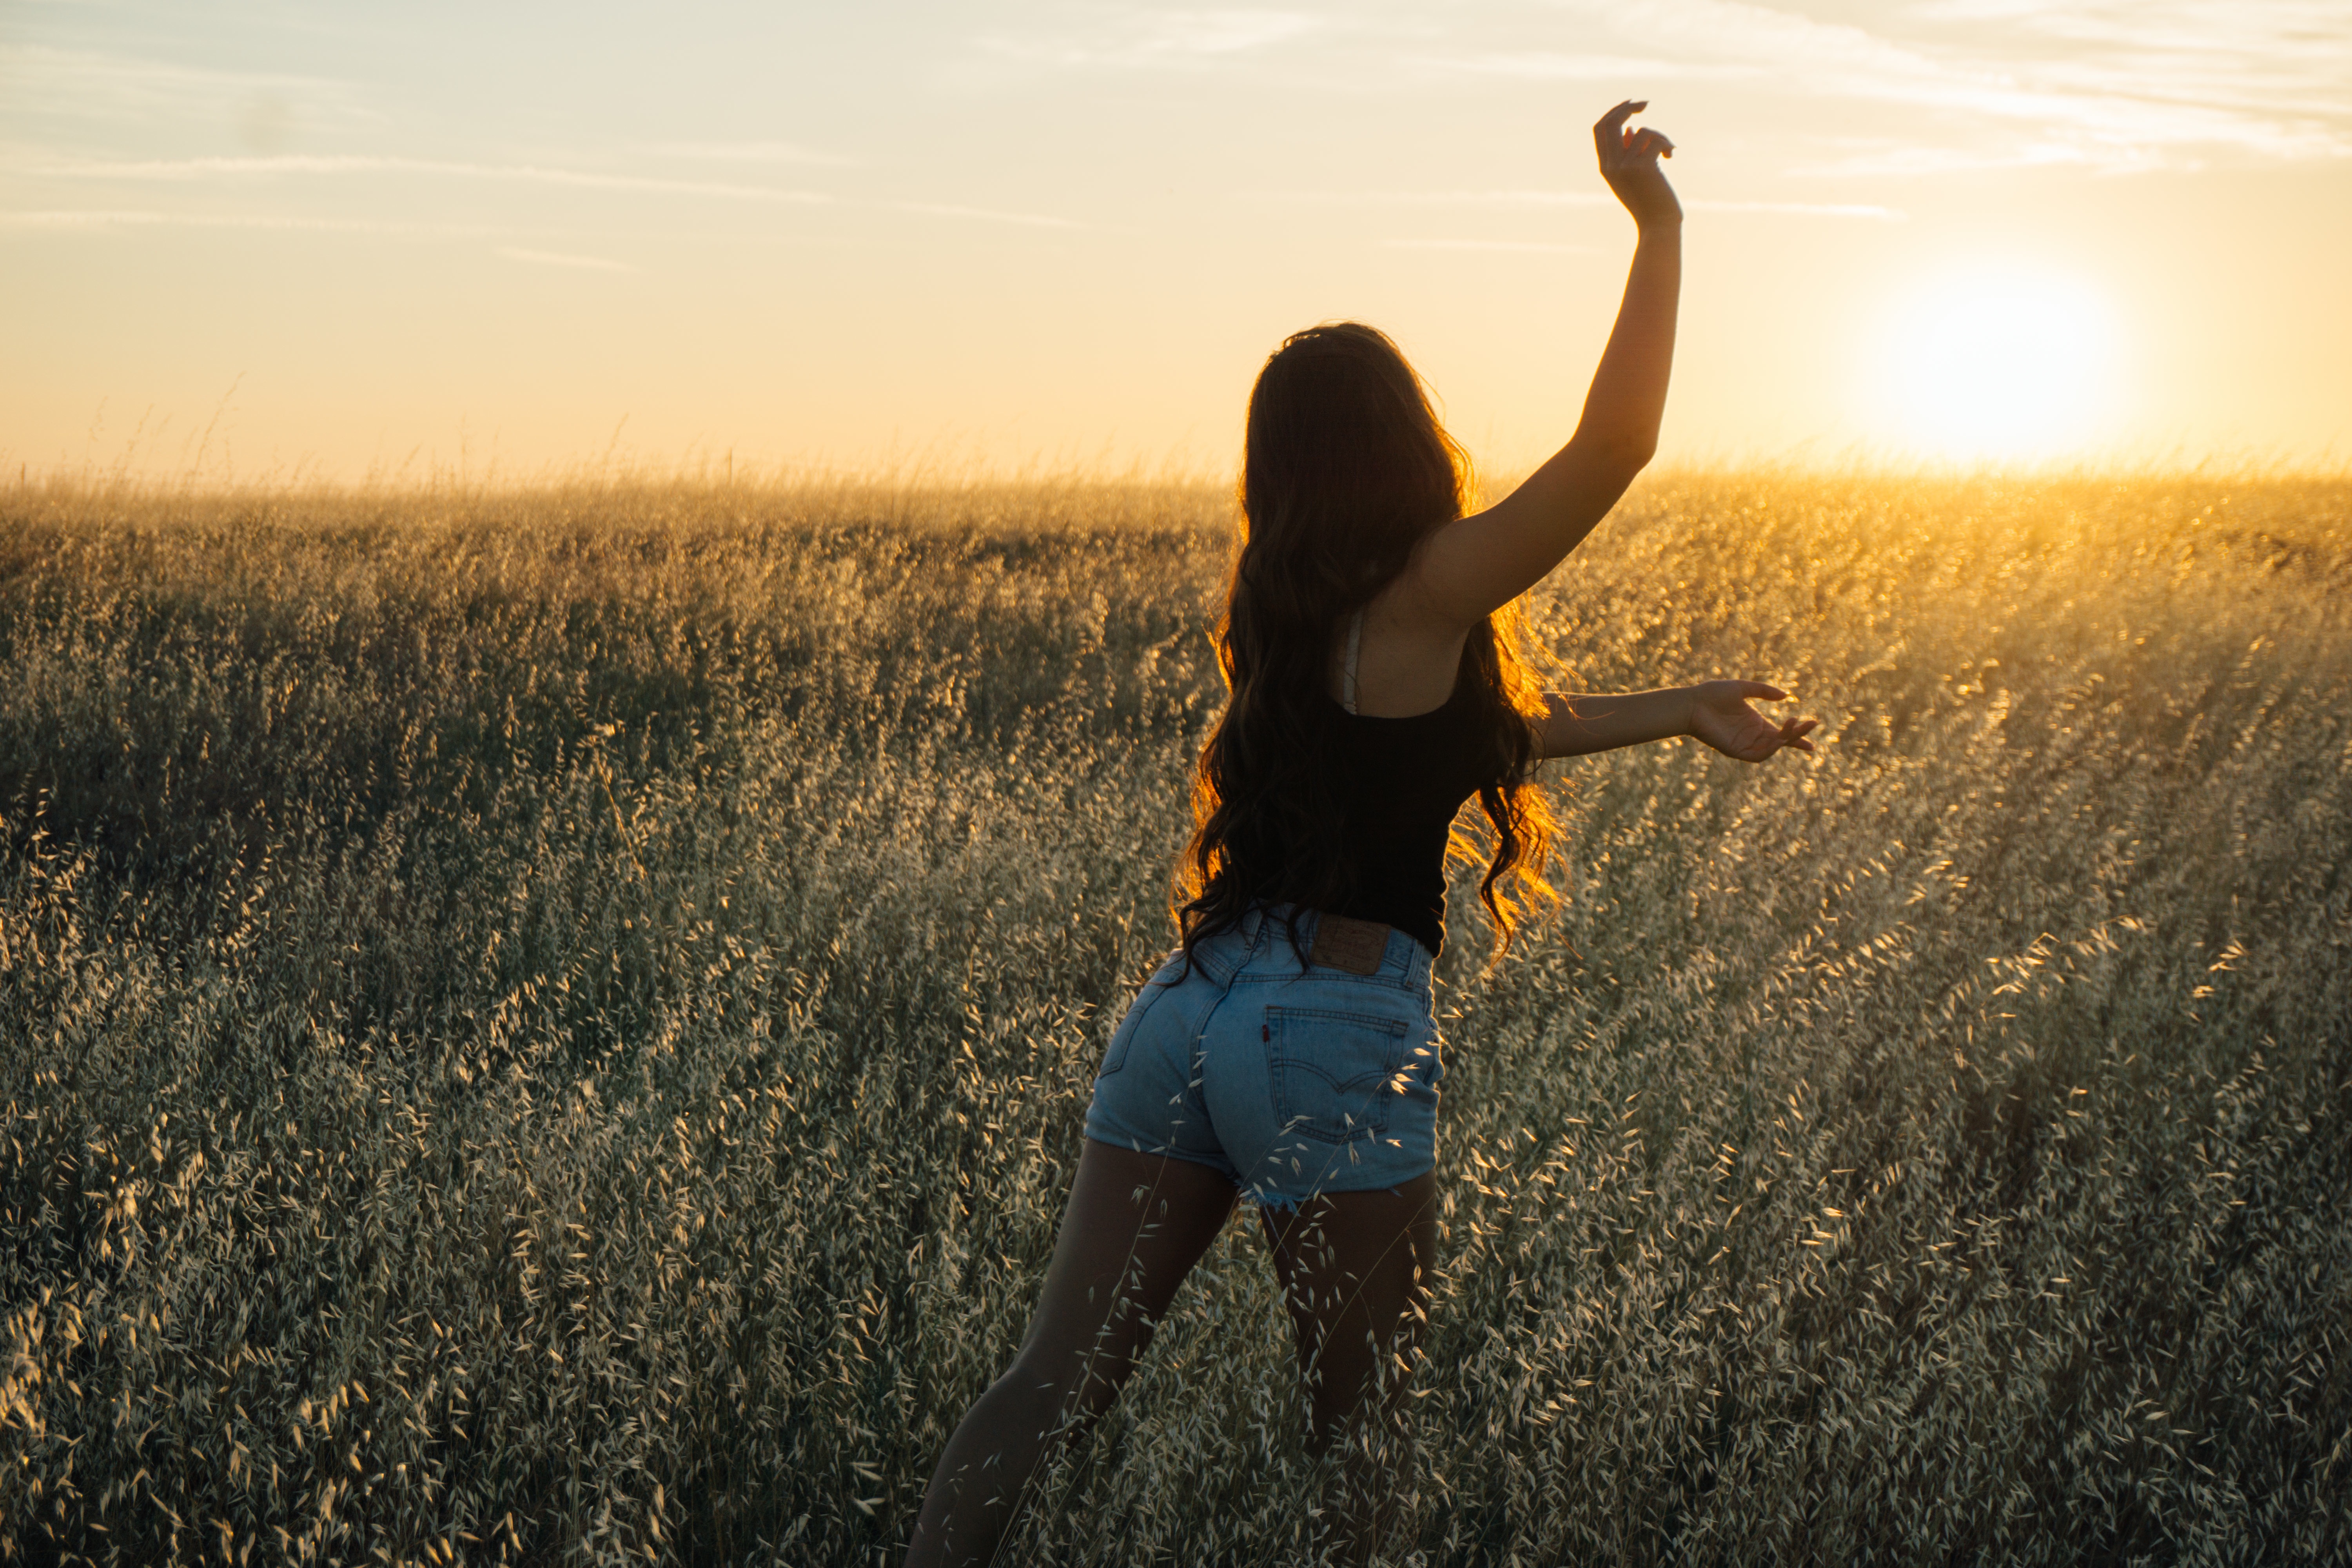
nature, grass, horizon, person, woman, sunset, field, meadow, sunlight, morning, emotion, grass family